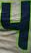
Number: 4